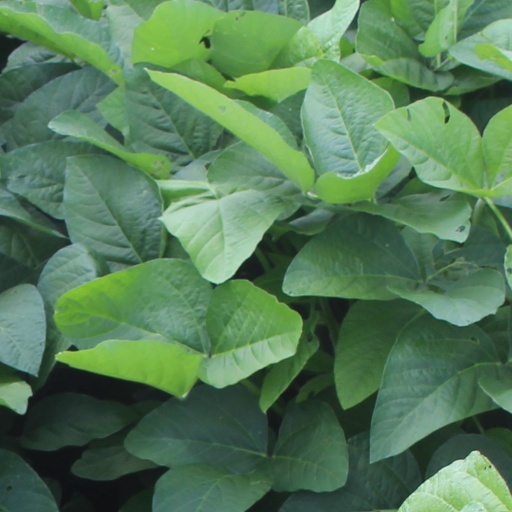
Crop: soybean